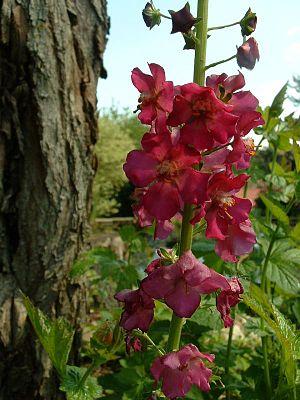
Cette liste de Tracheophyta de Bosnie-Herzégovine, ainsi que d’espèces introduites est un aperçu incomplet d’espèces de mousses, de fougères, de gymnospermes et d’angiospermes citées dans la littérature disponible en langues bosniaque, croate, serbe et serbo-croate. Cet aperçu n’inclue pas des espèces cultivées ni celles occasionnellement introduites.
La molène de Phénicie est une plante herbacée vivace de la famille des Scrofulariacées.